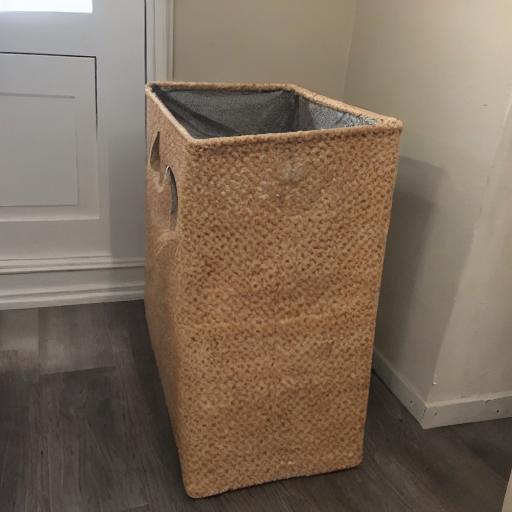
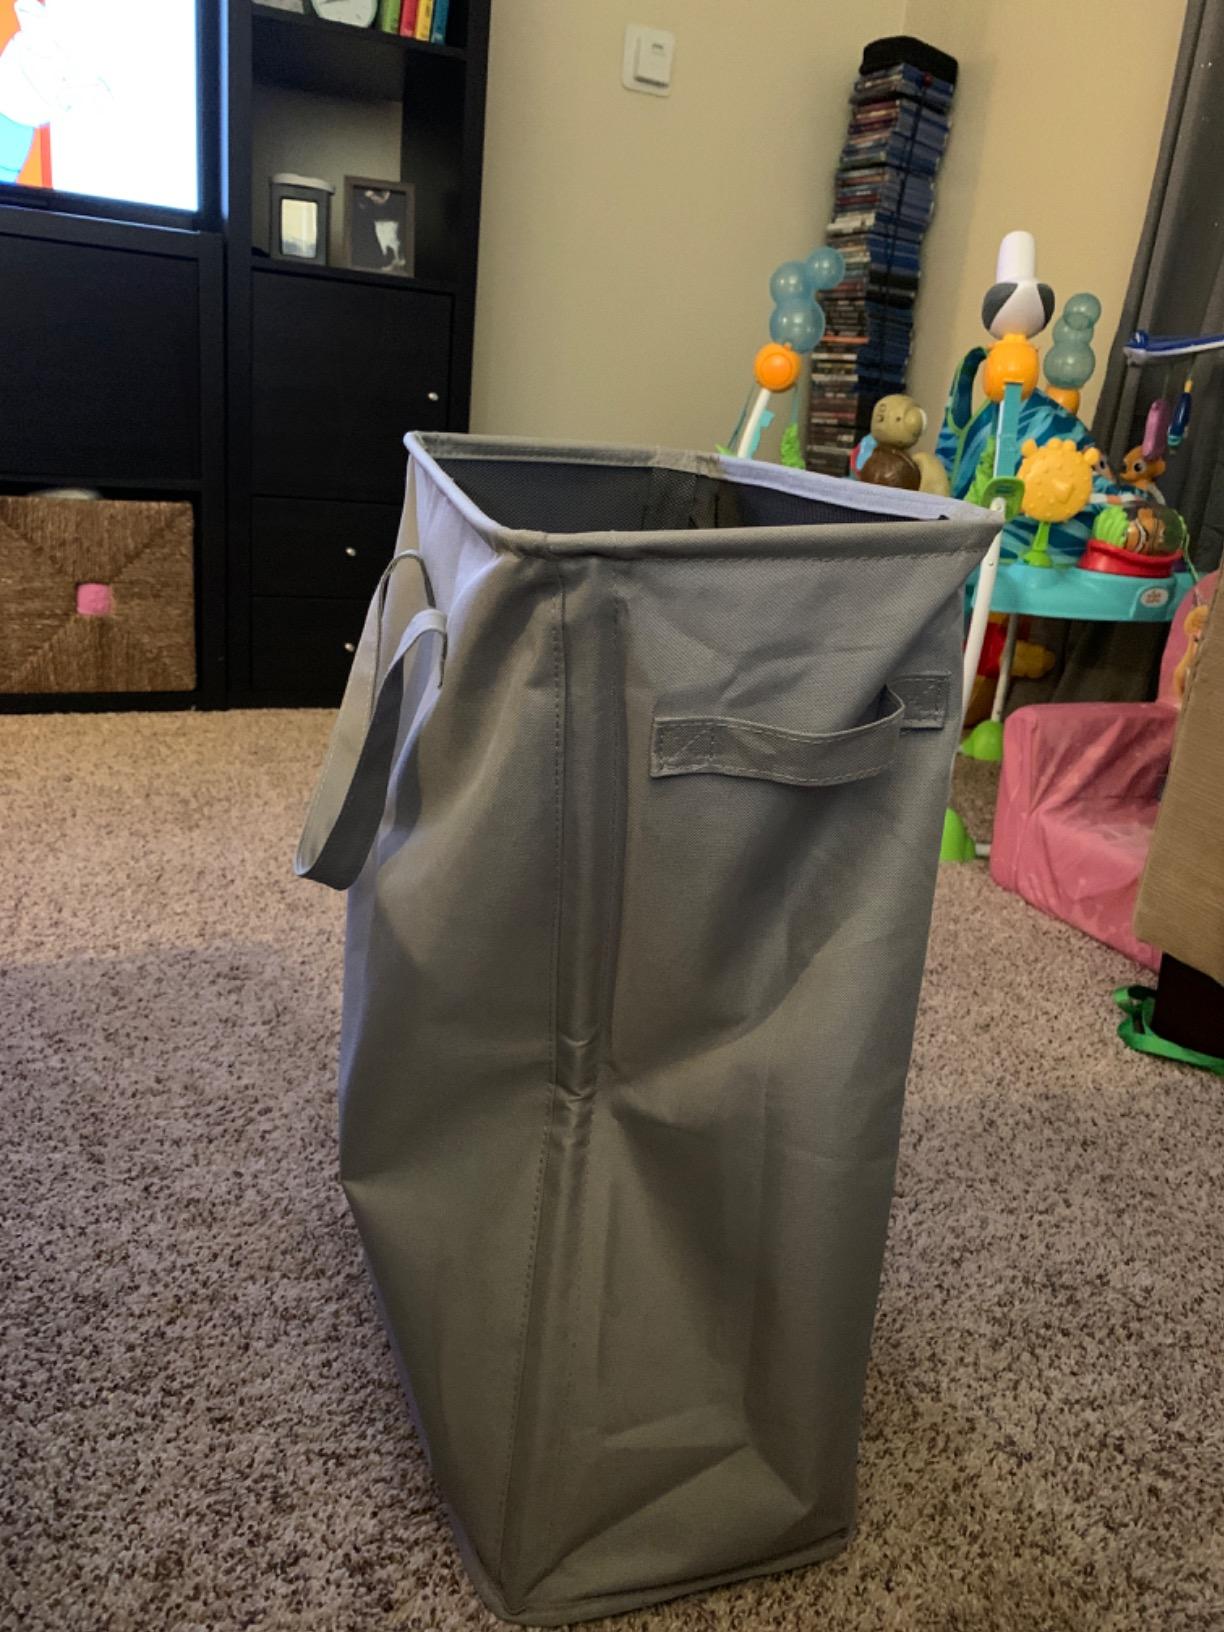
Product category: items_hamper
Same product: no